Anamorava

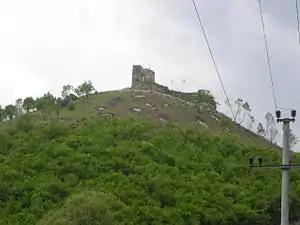
Pogragja Castle (Gjilan), next to the Morava e Binçës

The region includes part of the valley and the Skopska Crna Gora region and Koznik mountains. Gjilan has six municipalities and 287 smaller settlements. The spa in Klokot has several thermal springs valued for their medicinal qualities.